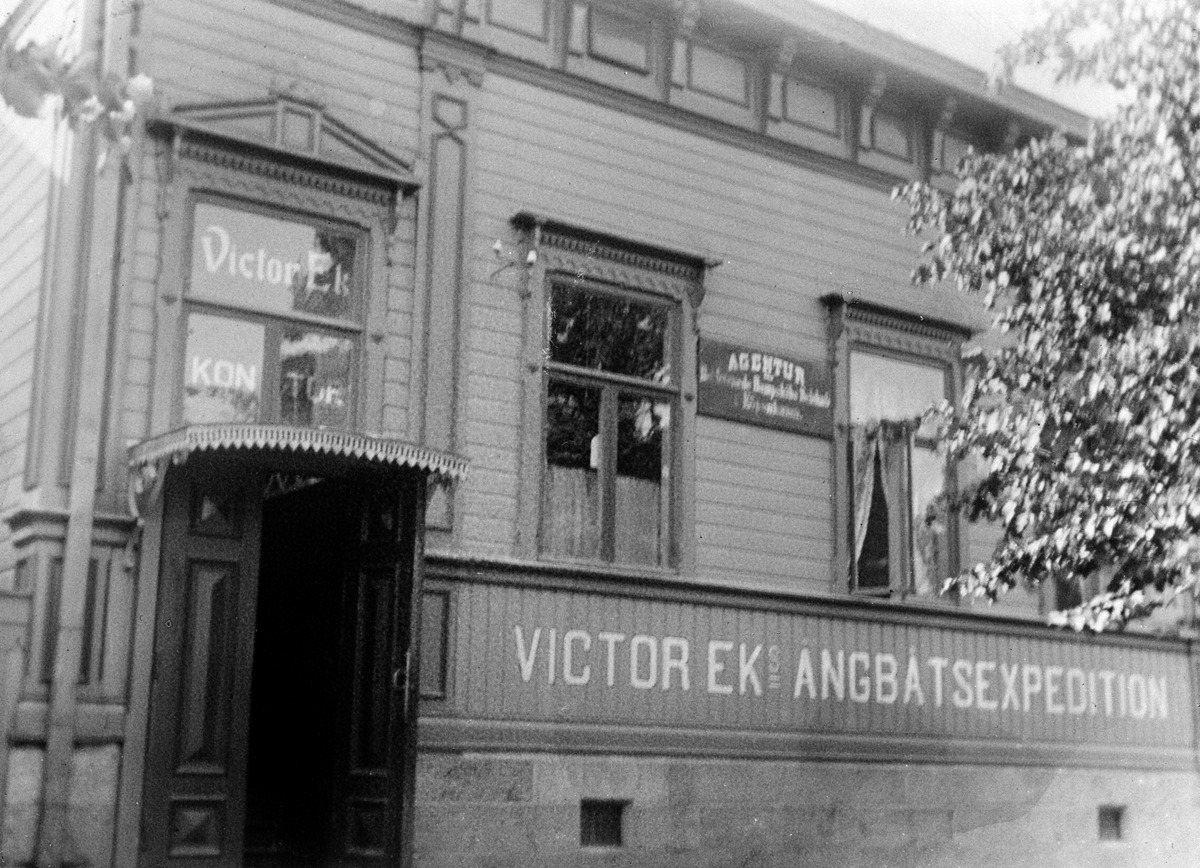
Viktor Ekin höyrylaivatoimisto
sisällön kuvaus: Viktor Ekin höyrylaivatoimisto. Läntinen rantakatu (Västra kajen) 16 (=  Eteläranta 16). mustavalkoinen
Kuvaaja: Mitterhusen, Karl, valokuvaaja
Ajankohta: kuvausaika 1890 -luku
Paikka: Suomi, Uusimaa, Helsinki, Kaartinkaupunki Helsinki, Eteläranta 16
Aiheet: Victor Ekin höyrylaivatoimisto, puurakennukset, liikerakennukset, toimistorakennukset, liikekilvet, ammmattikilvet, nimikilvet, sisäänkäynnit, ikkunat. puuleikkaukset